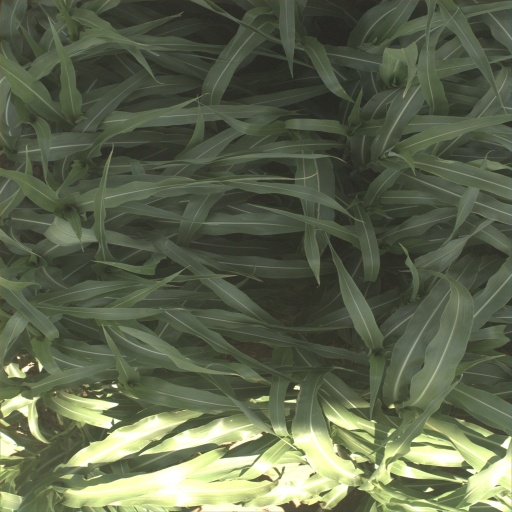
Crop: sorghum